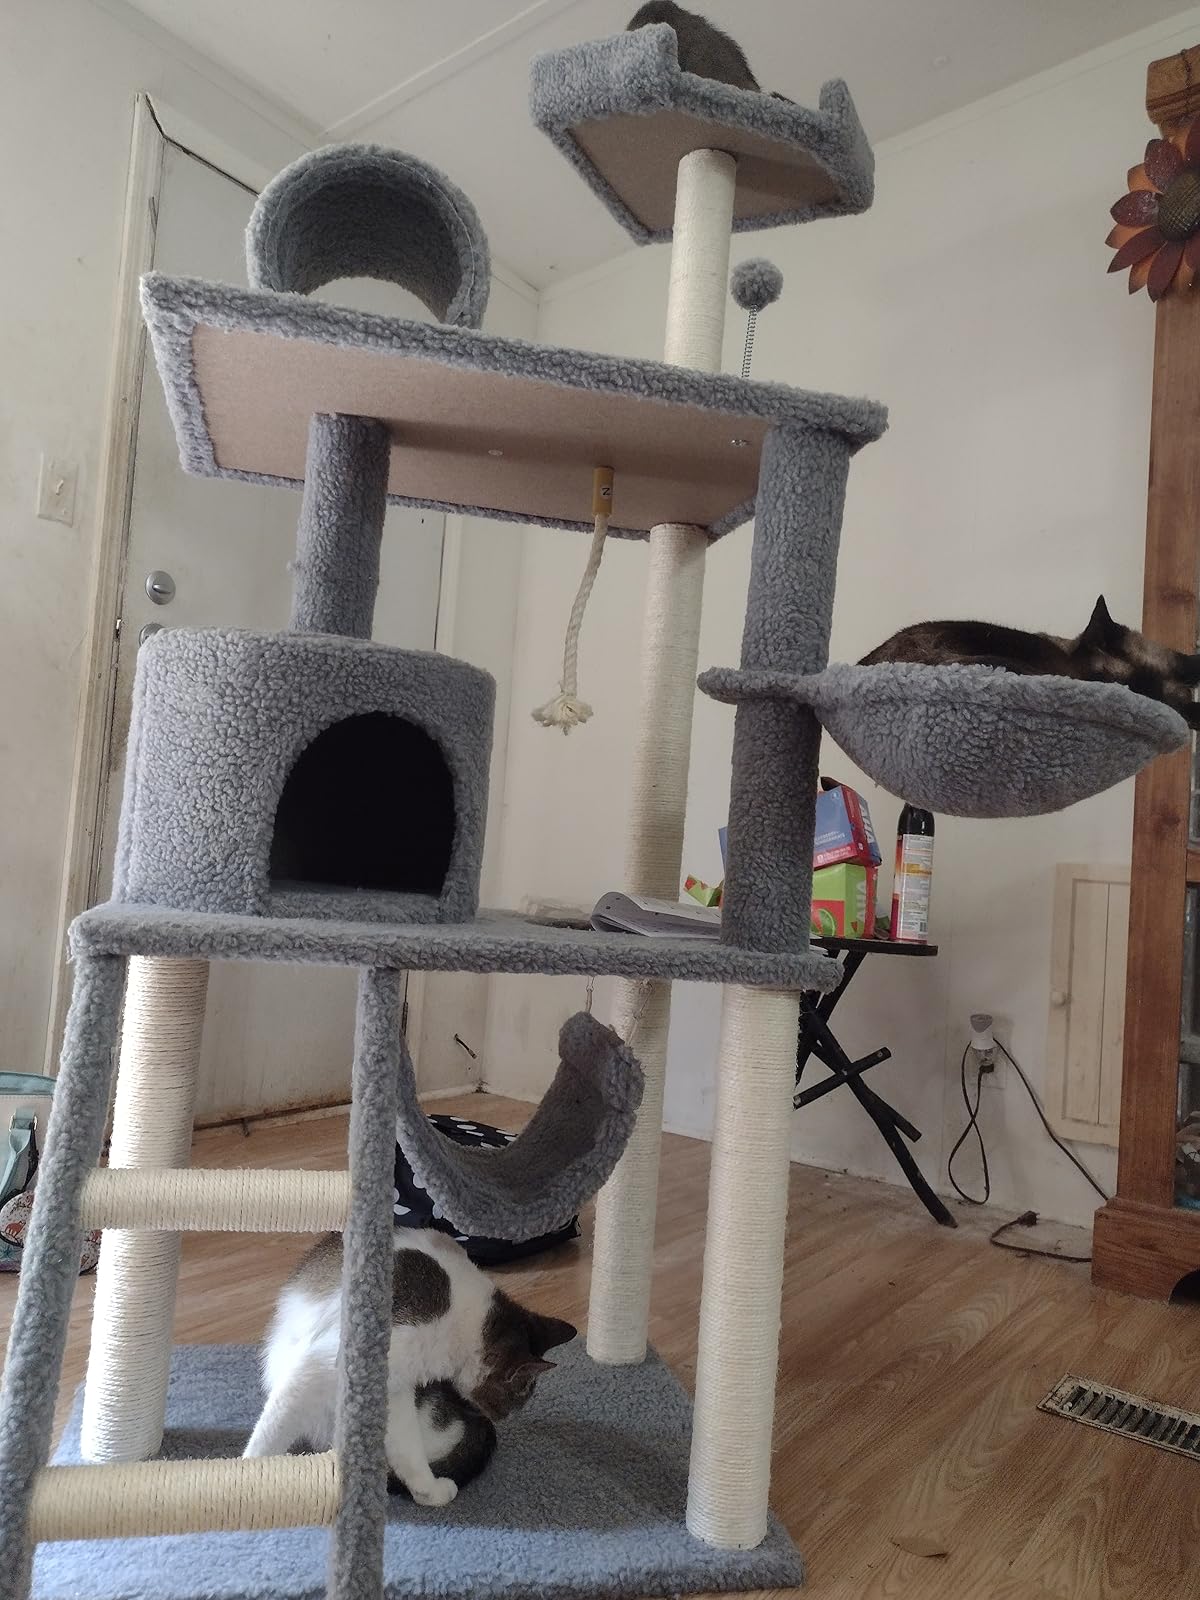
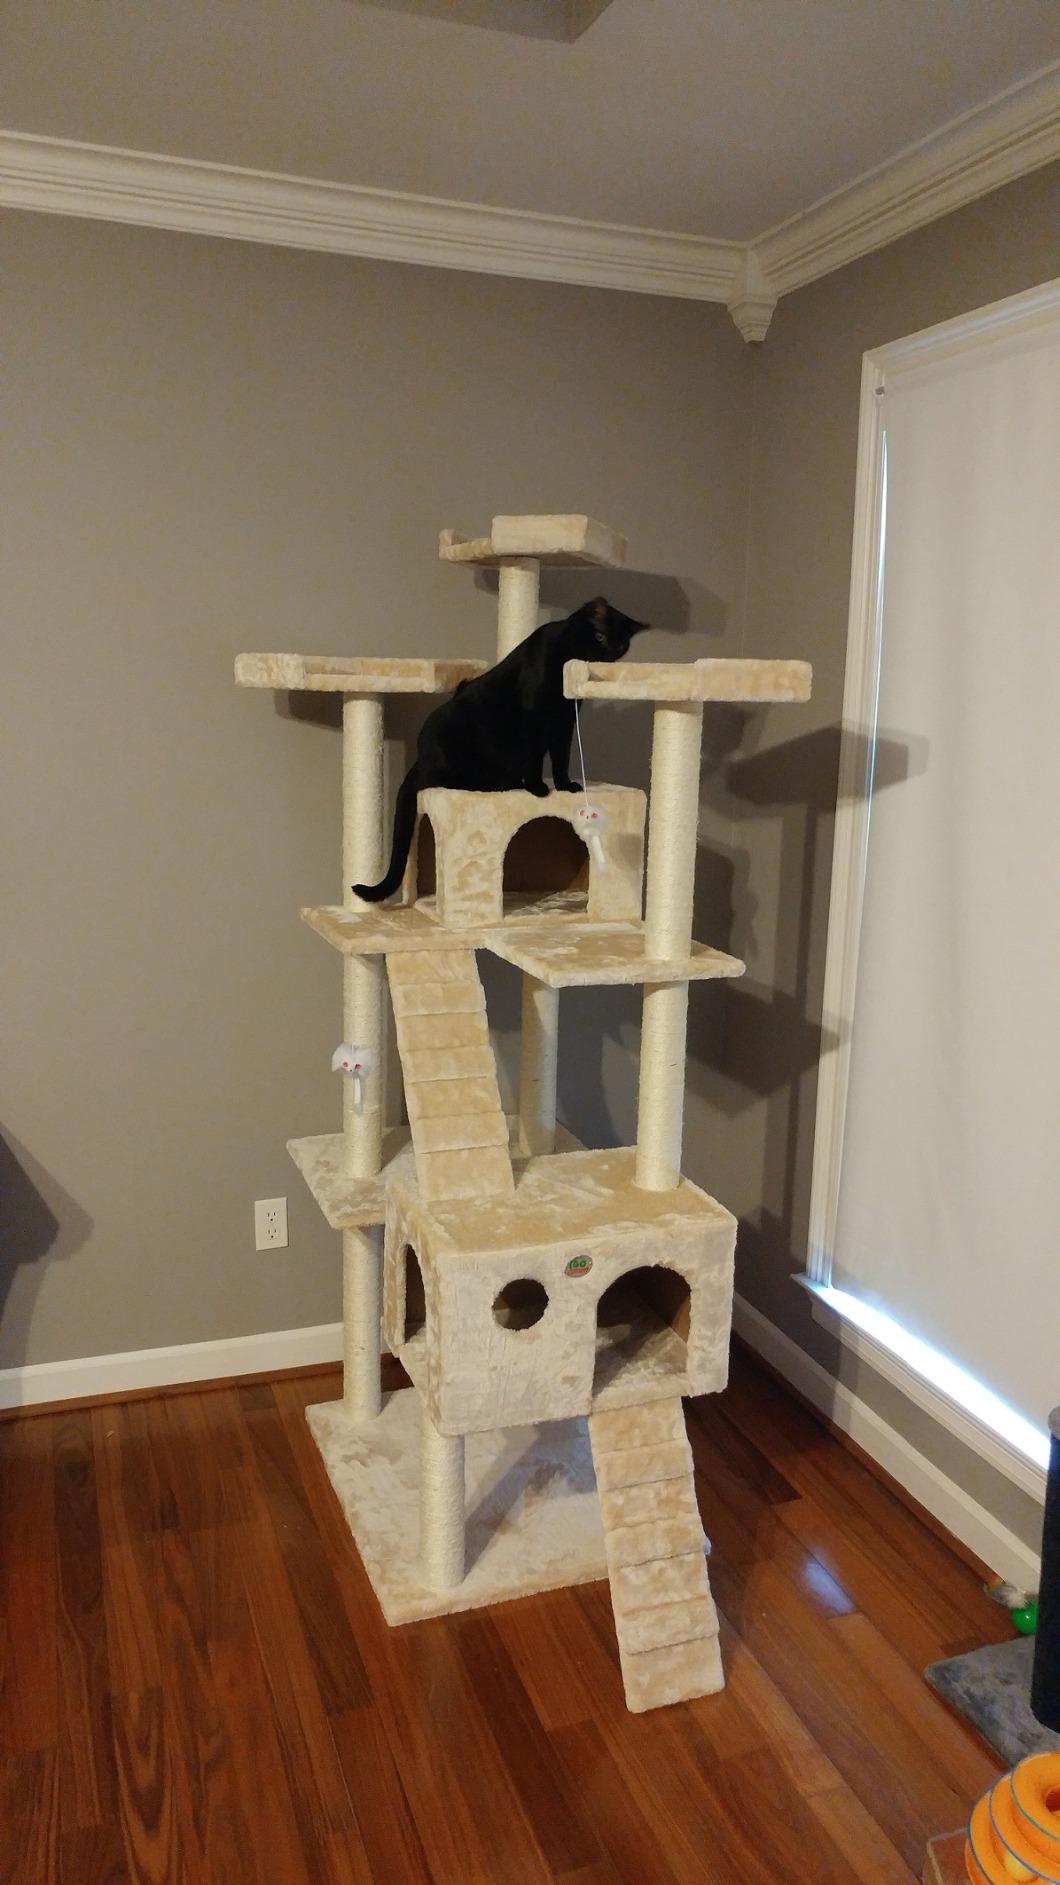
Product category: items_cat tree
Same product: no